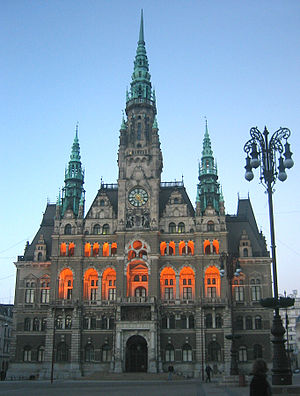
Liberec
Liberec er en tjekkisk by og hovedstad i regionen af samme navn. Byen ligger i Bøhmen i det allernordligste af Tjekkiet. Den har 104.445 indbyggere.